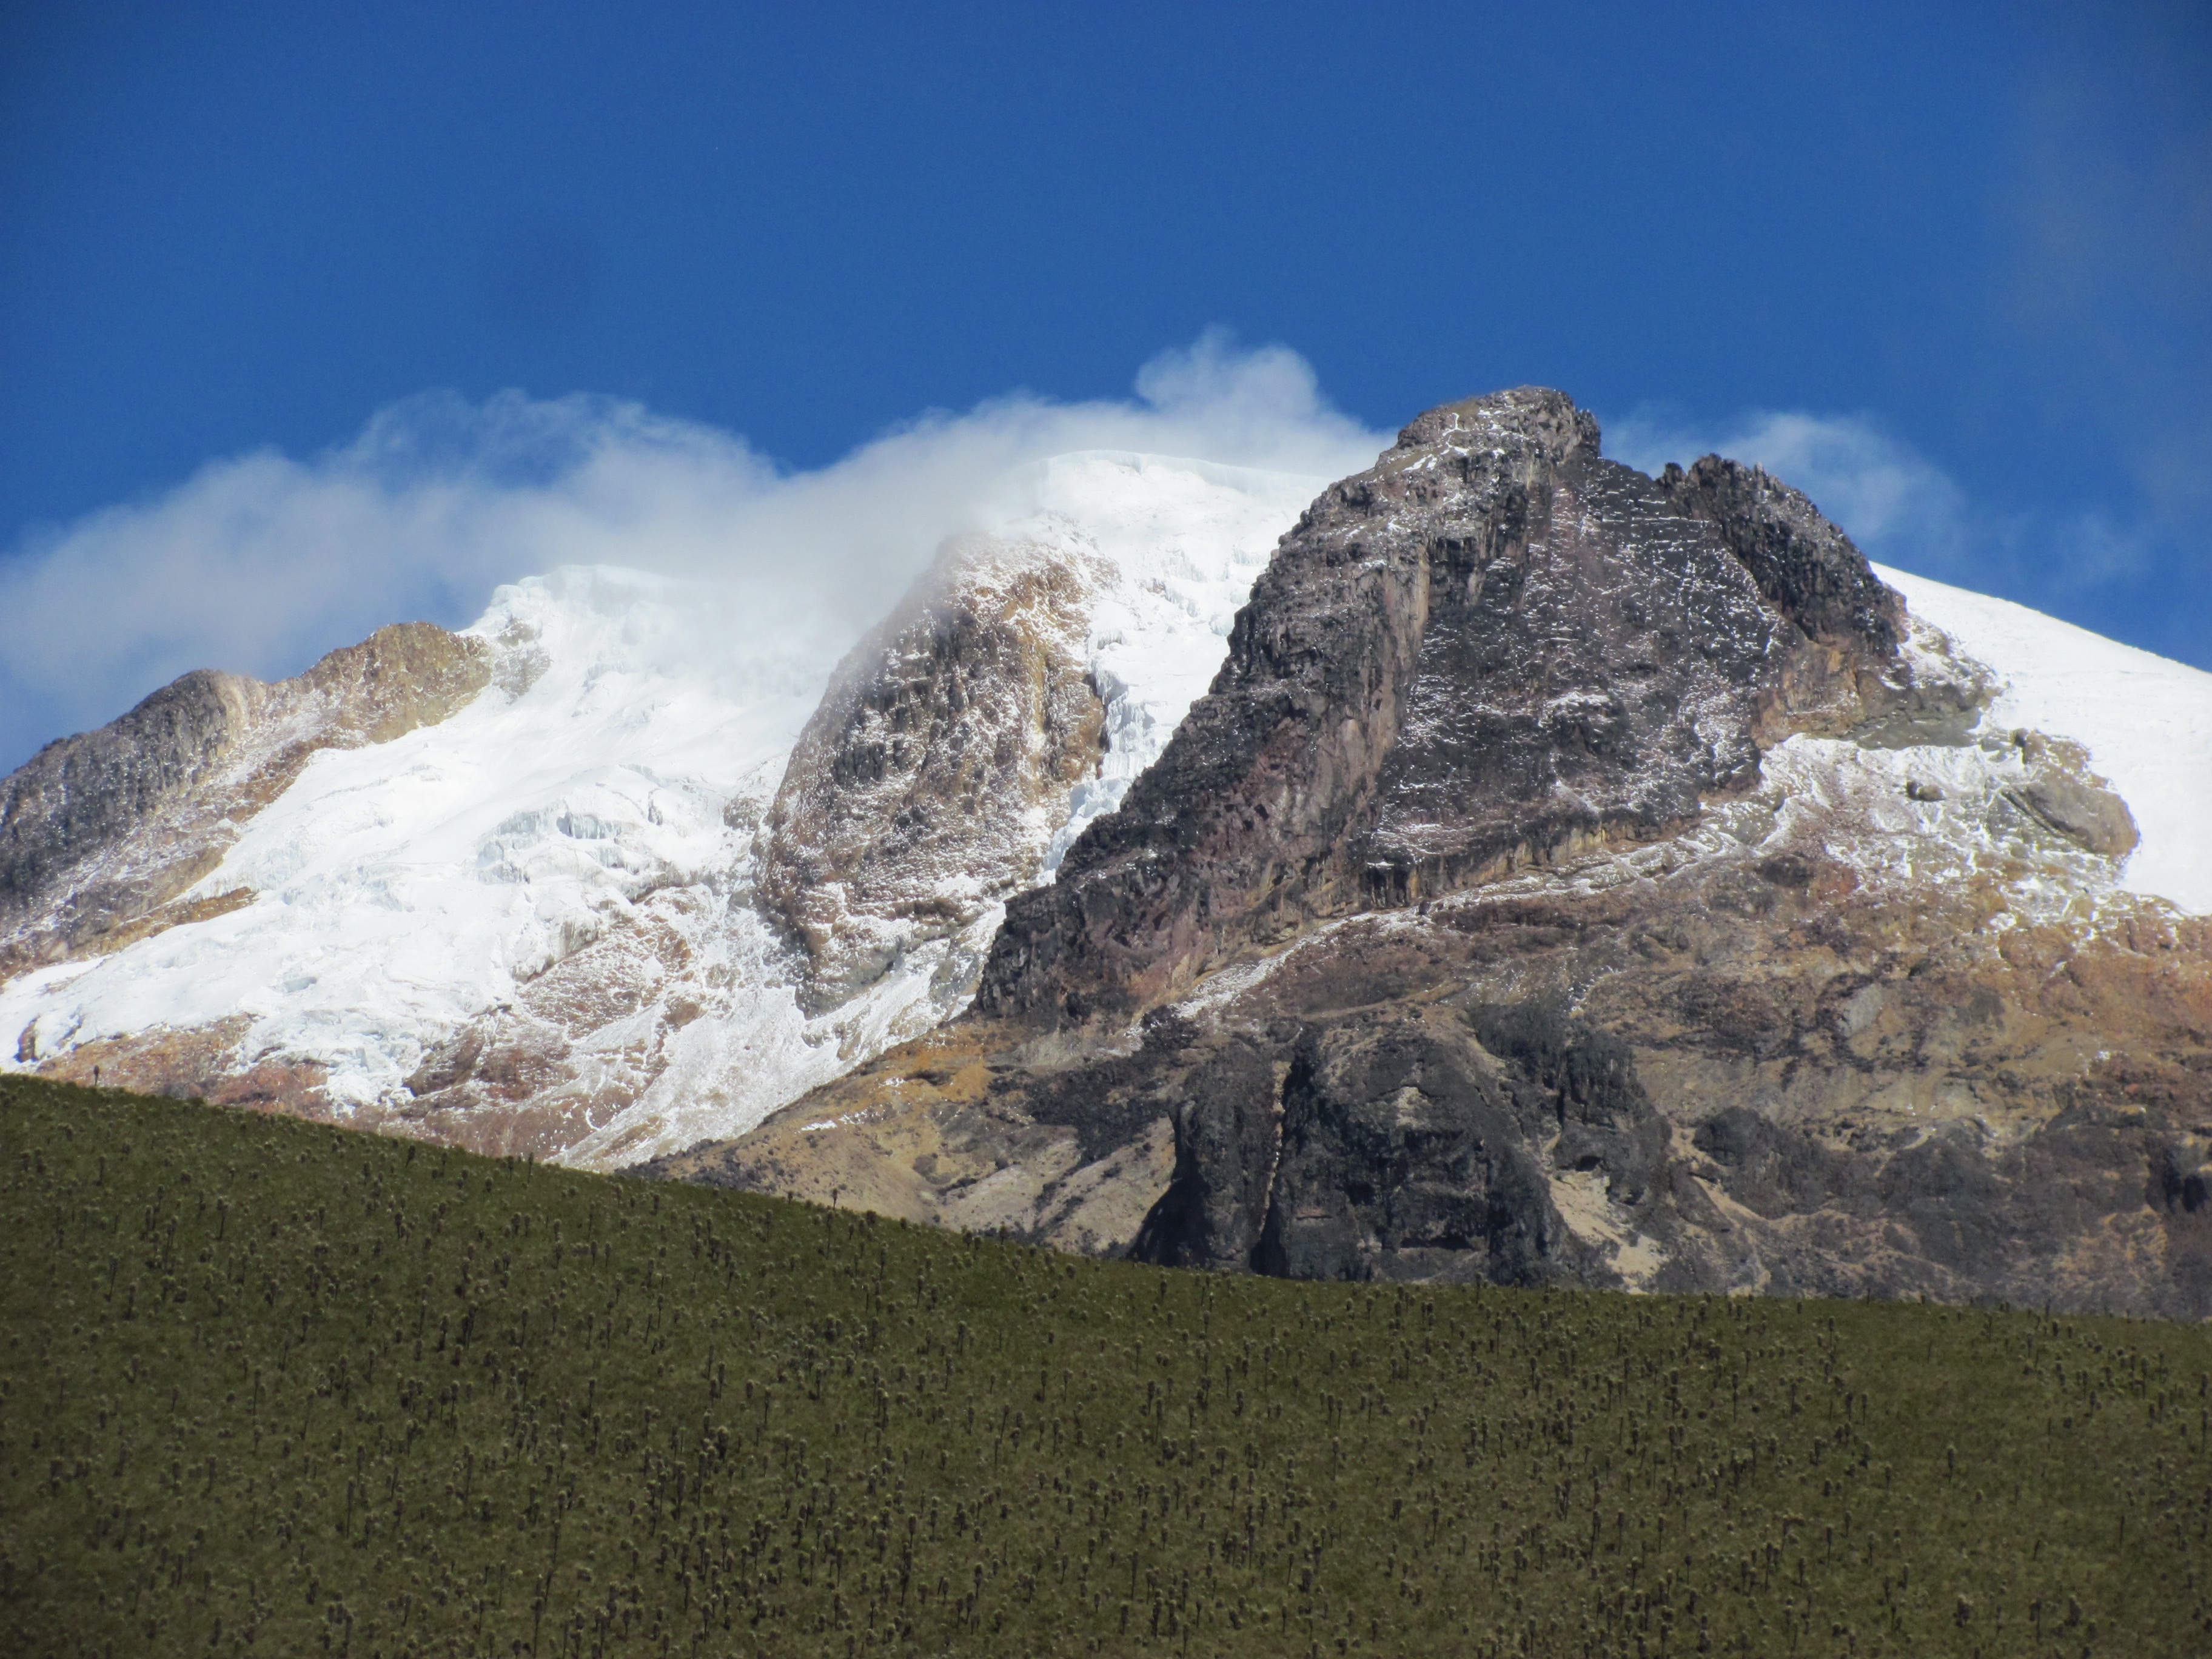
landscape, nature, rock, mountain, cloud, fog, hill, crossing, adventure, mountain range, highland, terrain, ridge, summit, rocks, geology, moor, alps, badlands, plateau, fell, colombia, landform, mountain pass, snow peak, paramo, geographical feature, mountainous landforms